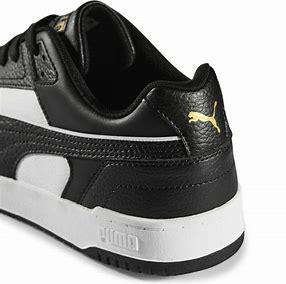
Brand: Puma
Model: RBD Game